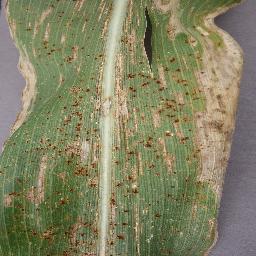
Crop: corn
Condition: (maize)_northern_blight